Matera

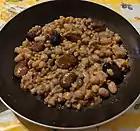
Crapiata

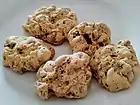
Strazzate

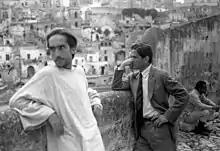
Enrique Irazoqui and Pier Paolo Pasolini in Matera, on the set of "The Gospel According to St. Matthew", 1964

The cuisine of Matera is a typical from Southern Italy. It features a sort of blend of Basilicata and Apulia's cuisines being in a border area between the two regions. Some specialties are "peperoni cruschi", a sweet and dry pepper variety very popular in Basilicata, and "Pane di Matera", a type of bread recognizable for its intense flavour and conical shape, granted Protected Geographical Indication (PGI) status. Matera produces an eponymous wine which bears the Denominazione di origine controllata (DOC) designation.